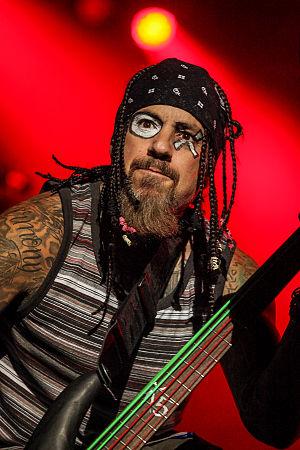
Reginald Quincy « Fieldy » Arvizu, né le 2 novembre 1969, dans le comté de Los Angeles en Californie, est un musicien américain. Il est surtout connu pour être le bassiste du groupe de nu metal Korn, et est également le guitariste du groupe de hard rock Stillwell.